Ekambareswarar Temple (Kanchipuram)

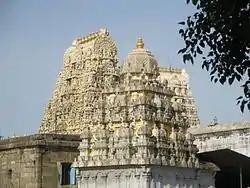
Shrines inside the temple

This vast temple is one of the most ancient in India having been in existence since at least 600 CE. Second-century-CE Tamil poetry speaks of "Kama kottam", and the "Kumara kottam" (currently the Kamakashi Amman temple and the Subramanya temple). The temple finds mention in the classical Tamil Sangam literature dated 300 BCE like "Manimegalai" and "Perumpāṇāṟṟuppaṭai". Initially temple was built by Pallavas. The Vedantist Kachiyapper served as a priest at the temple. The existing structure then, was pulled down and rebuilt by the later Chola Kings. Adi Sankara, the 10th-century saint got Kanchipuram remodelled along with expansion of this temple along with Kamakshi Amman temple and Varadaraja Perumal Temple with the help of local rulers.